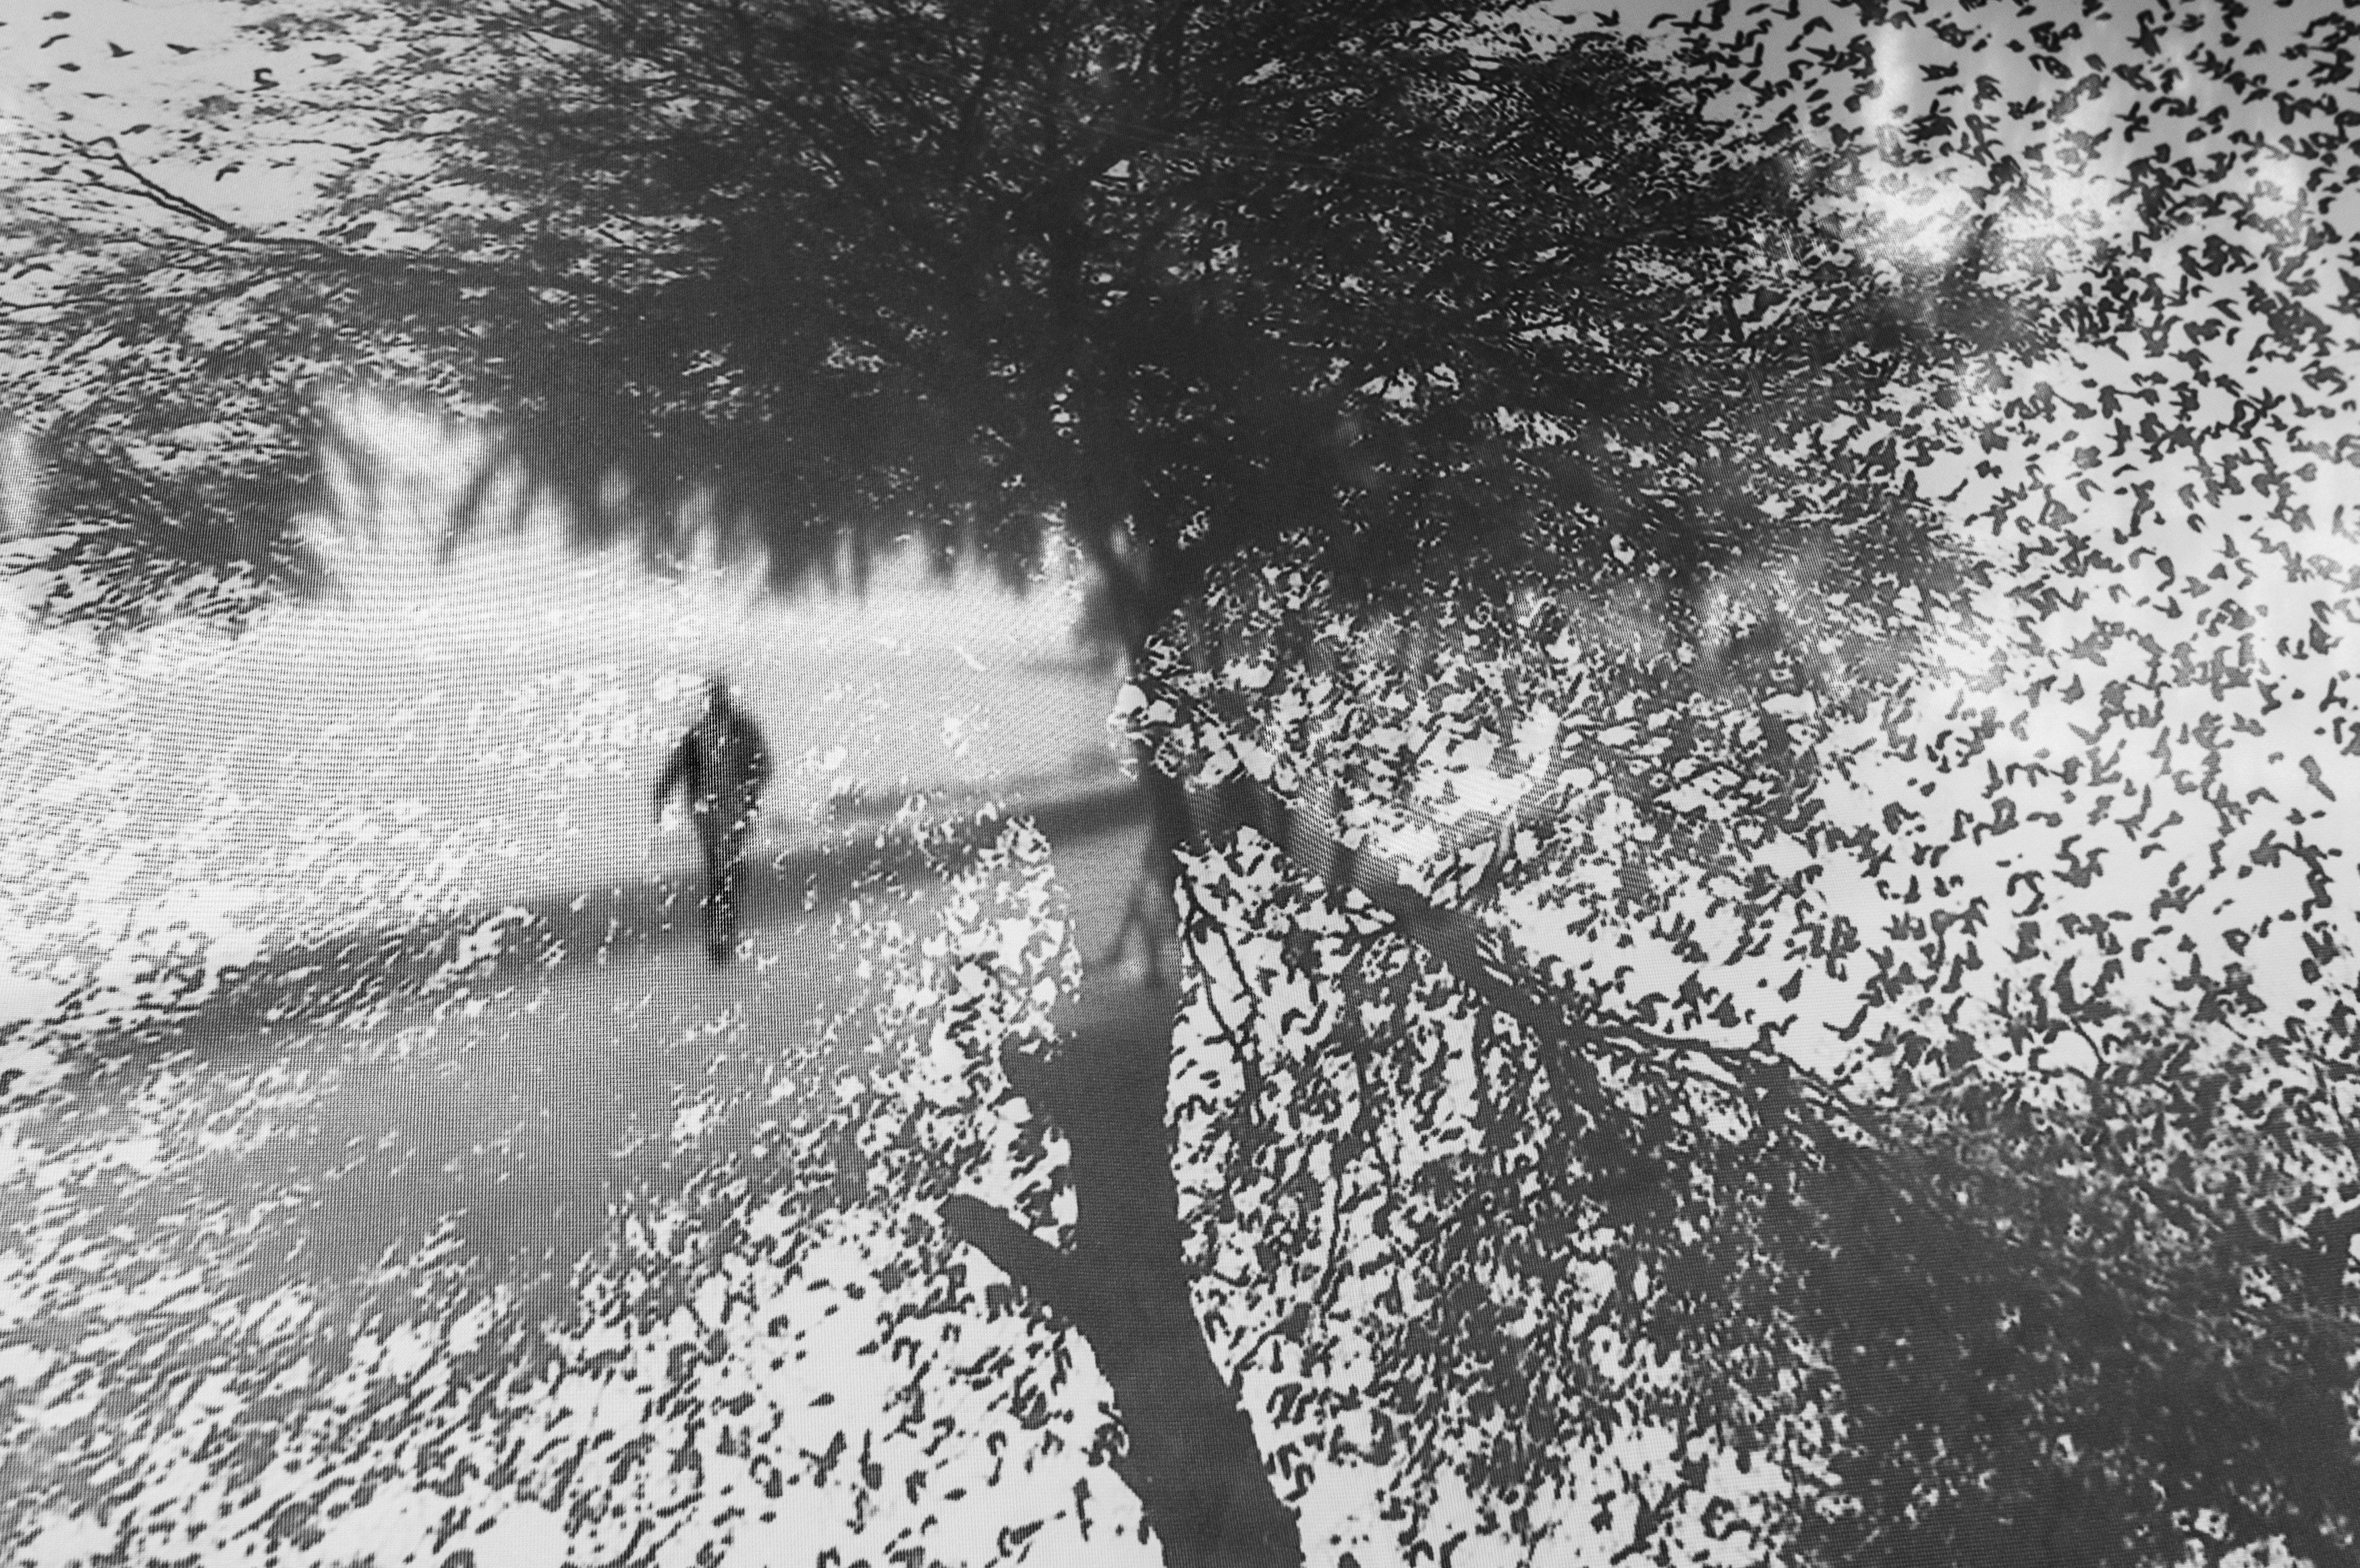
tree, forest, branch, snow, winter, black and white, mist, street, sunlight, morning, frost, weather, monochrome, season, streetphotography, bw, surreal, sw, reflexion, strassenfotografie, freezing, monochrome photography, atmospheric phenomenon, woody plant